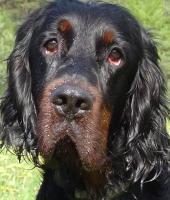
Gordon_setter